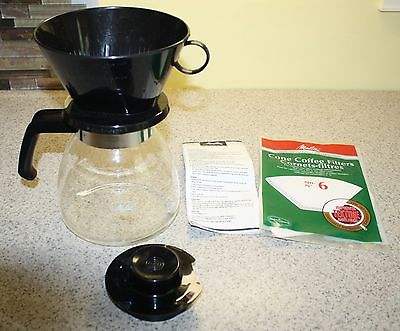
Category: coffee maker